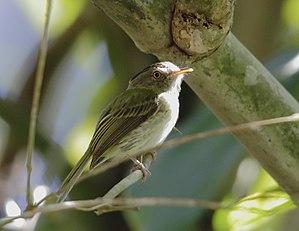
Le Microtyran eulophe, aussi appelé Todirostre eulophe ou Tyranneau eulophe, est une espèce de passereaux de la famille des Tyrannidae.